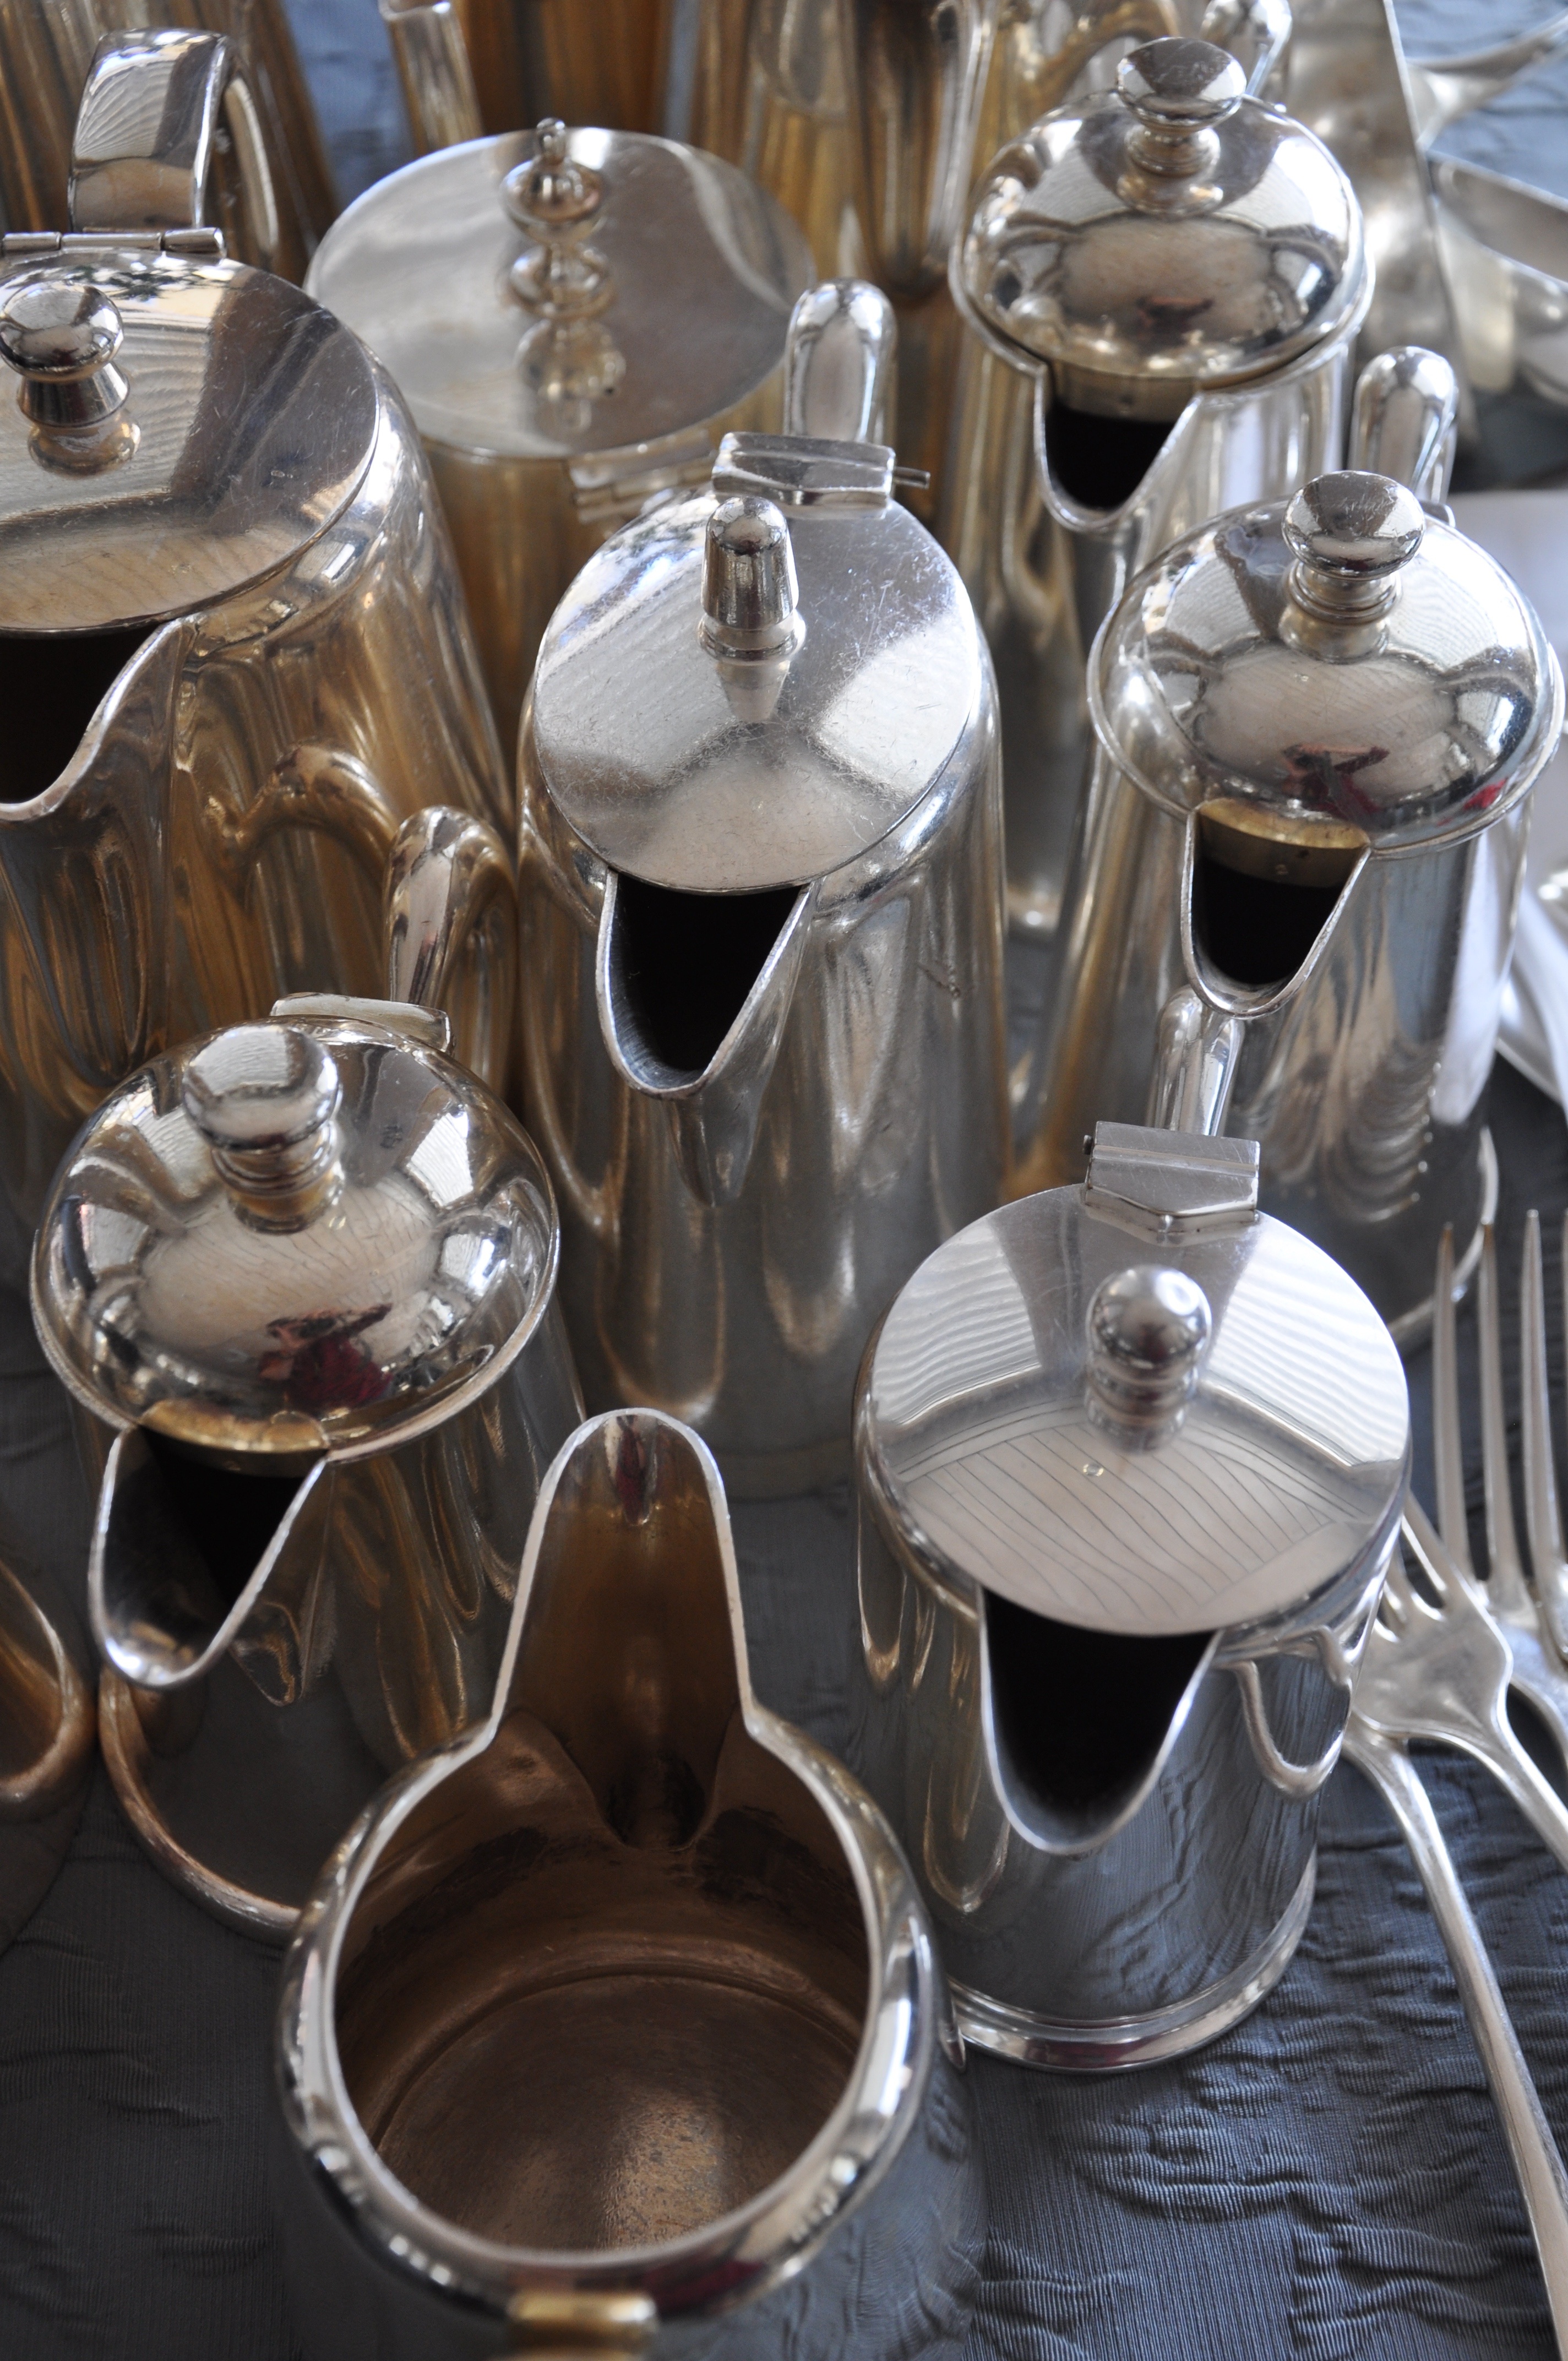
restaurant, metal, lighting, tableware, silver, hotel, switzerland, service, engadin, graub nden